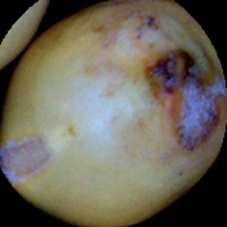
Label: Spotted